Kenya

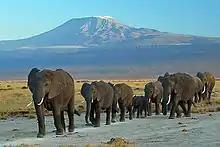
Amboseli National Park

Kenya has close ties with its fellow Swahili-speaking neighbours in the African Great Lakes region. Relations with Uganda and Tanzania are generally strong, as the three nations work toward economic and social integration through common membership in the East African Community.